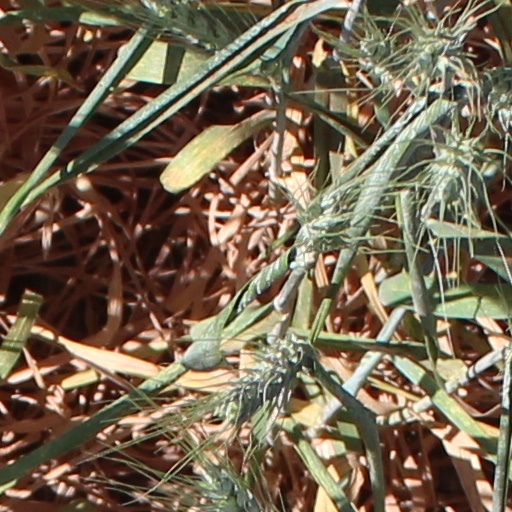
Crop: wheat